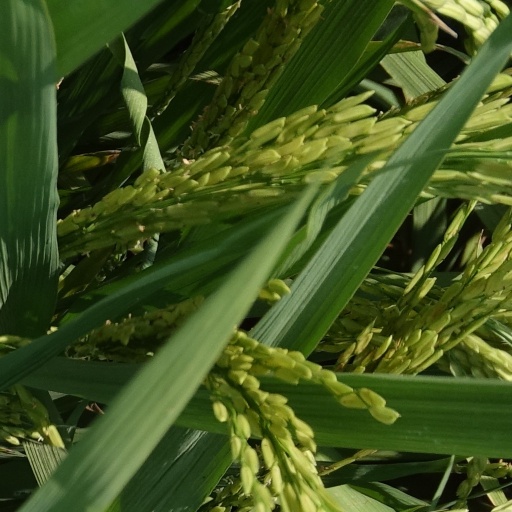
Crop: rice